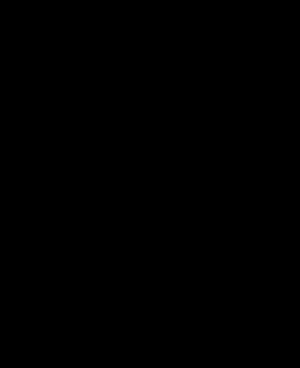
L’étoile de David était un symbole dans plusieurs cultures et religions millénaires pré-abrahamiques avant de devenir tardivement associée au judaïsme.